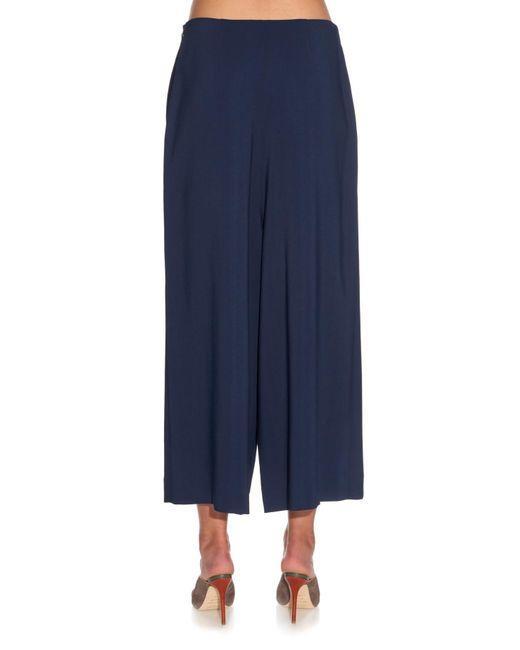
Blaue und schlichte Hose aus weicher Baumwolle mit weitem Bein für Freizeitkleidung